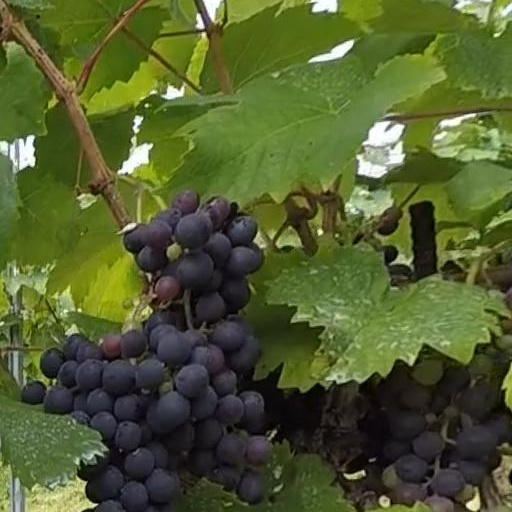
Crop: grape